Star Fleet Battle Manual

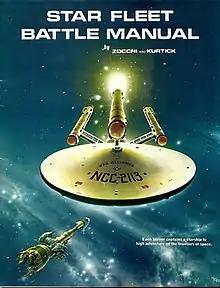
Cover of the 1977 release of the "Star Fleet Battle Manual".

Star Fleet Battle Manual is a 1977 miniatures game published by Gamescience. It was designed by Lou Zocchi and Michael Scott Kurtick. It was based on elements from the Star Fleet Technical Manual and licensed from the author, Franz Joseph Schnaubelt. Gamescience also released several plastic and metal miniatures based on the ships used in the game.